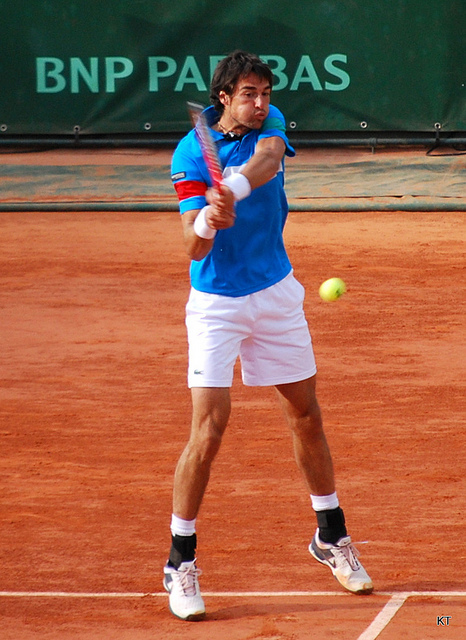
một người đàn ông đang chơi tennis ở trên sân đất nện